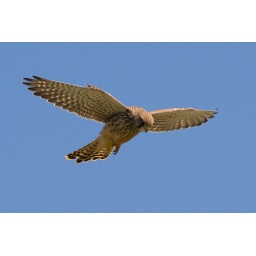
We spotted this flying in the updraft just next to Trevose lighthouse.